Ellen Petry Leanse

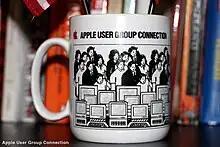
Image of old Apple mug provided to the Advisory Council

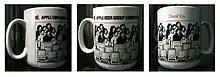
Ellen Petry Leanse guided the design of this vintage Apple mug, working with Apple's Creative Services team. She states, "It would not meet Apple design standards today but it sure worked at the time." The "Thanks" is a tribute to the Advisory Council Ellen Petry brought together to talk with Apple about ways of working with User Groups at the time.

In 1985 Leanse became Apple's first "User Evangelist," charged to forge relationships with Apple's growing, and increasingly divided, Apple II/Apple III and Macintosh installed base. Her early work connected her with technology influencers including NASA's David Lavery, the Boston Computer Society's Jonathan Rotenberg, and the Berkeley Macintosh User Group's Raines Cohen and Reese Jones.